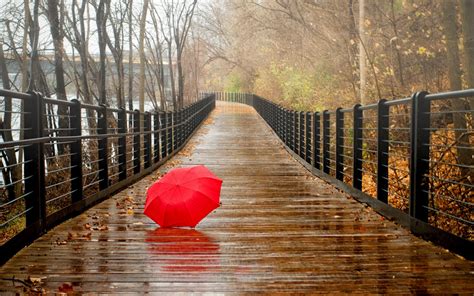
Weather: rain or strom